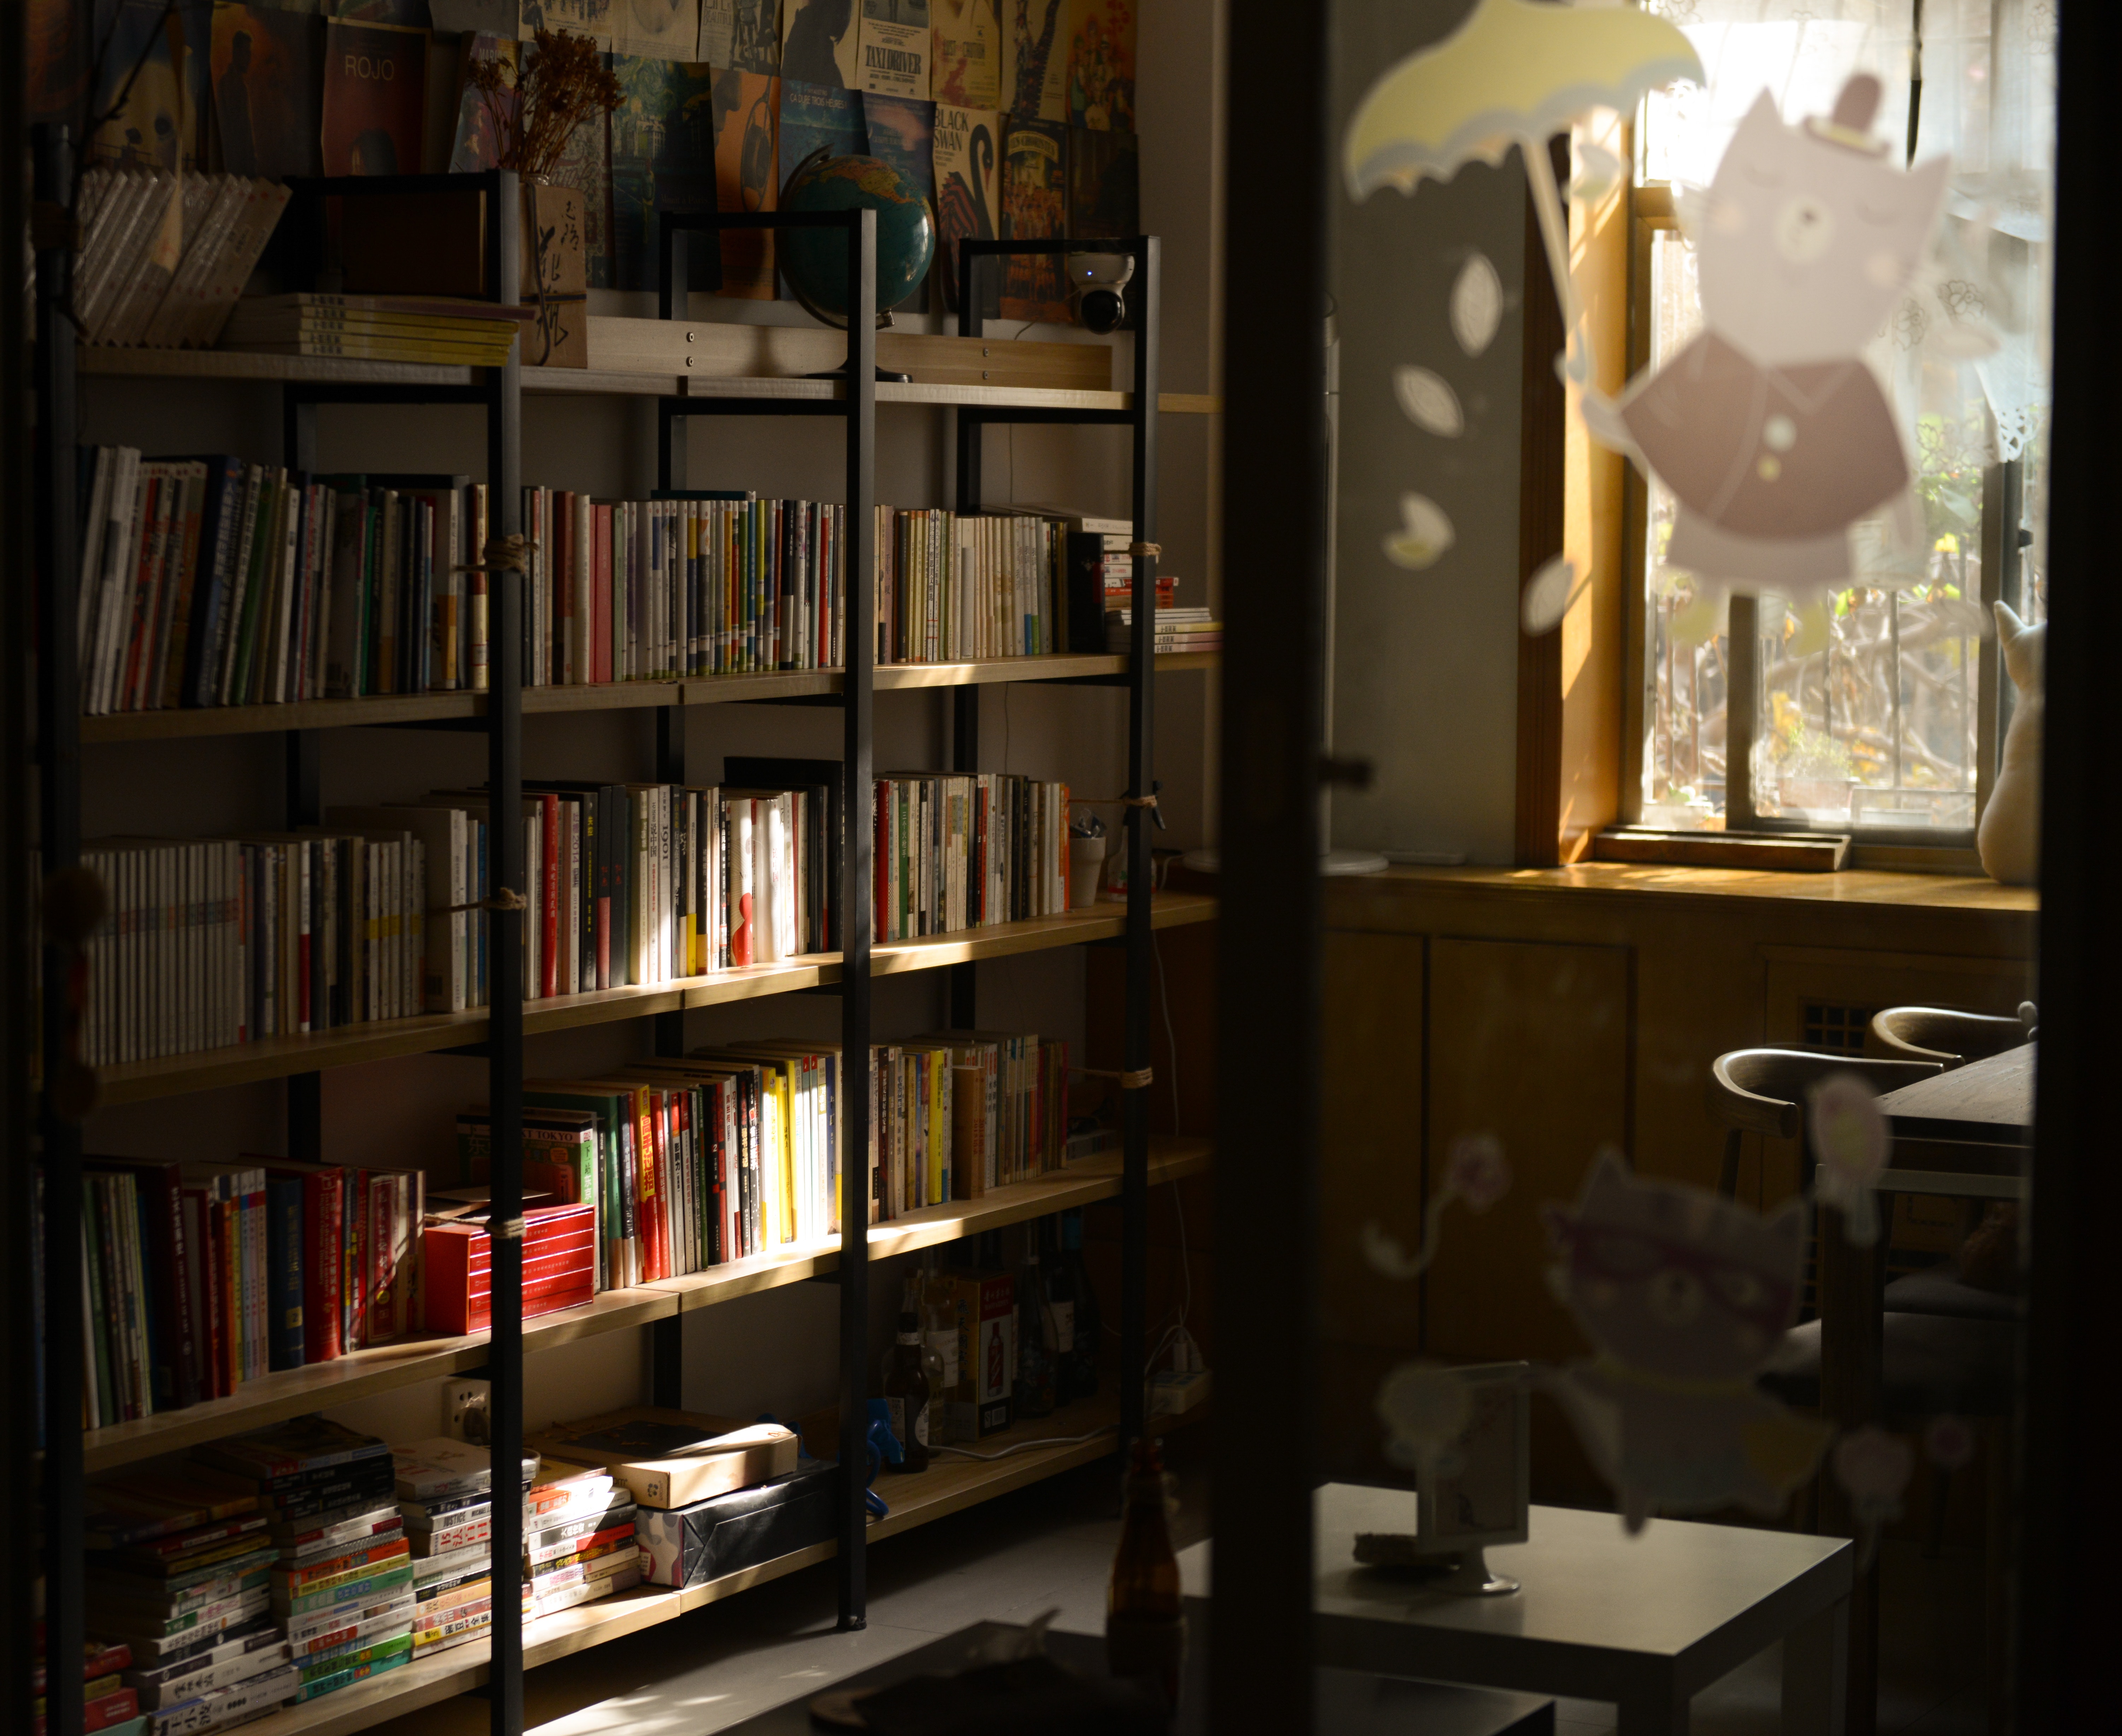
shelving, shelf, bookcase, library, bookselling, building, furniture, book, public library, room, publication, architecture, retail, interior design, collection, home